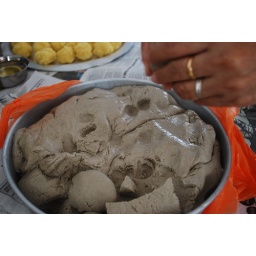
black ku cake (in peranakan, &amp;quot;kue ku itam&amp;quot;) in the making... the black paste. 1/6